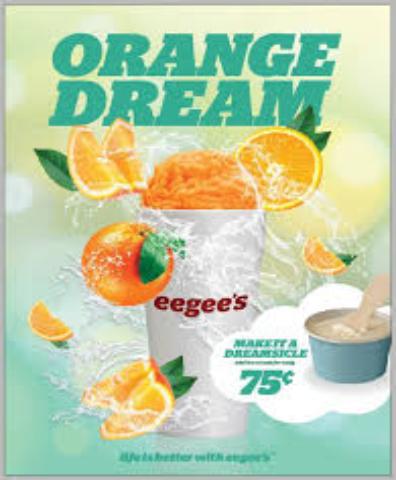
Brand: Eegee's
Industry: Food